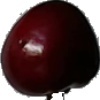
Label: cherry